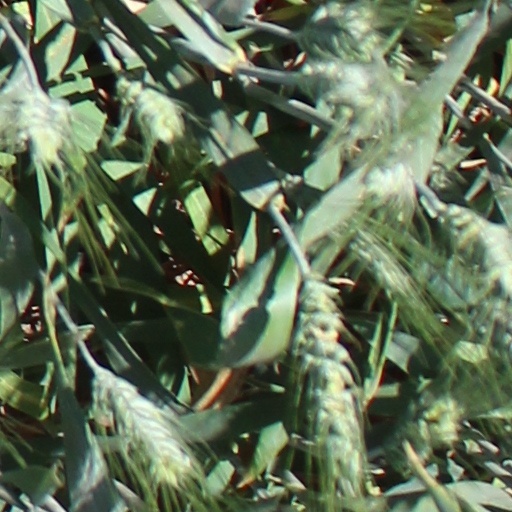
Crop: wheat